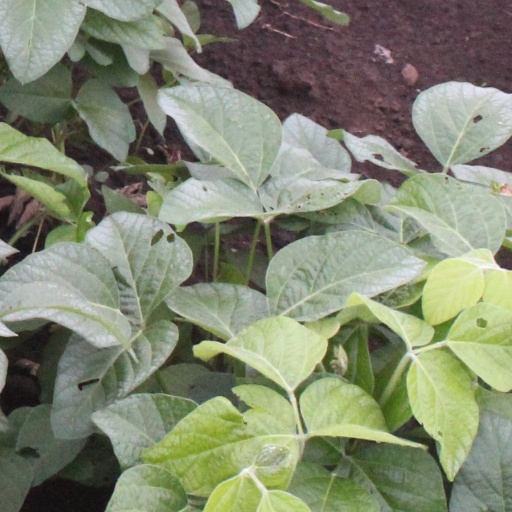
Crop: soybean